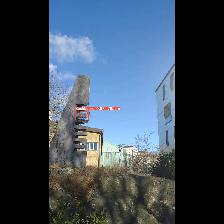
Label: NonHuman